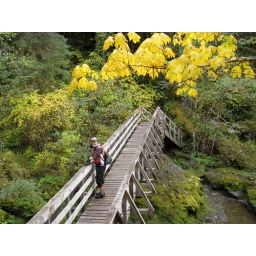
Bridge over clear water